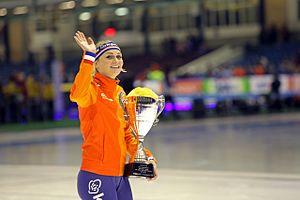
Irene Schouten, née le 21 juin 1992, est une patineuse de vitesse néerlandaise.